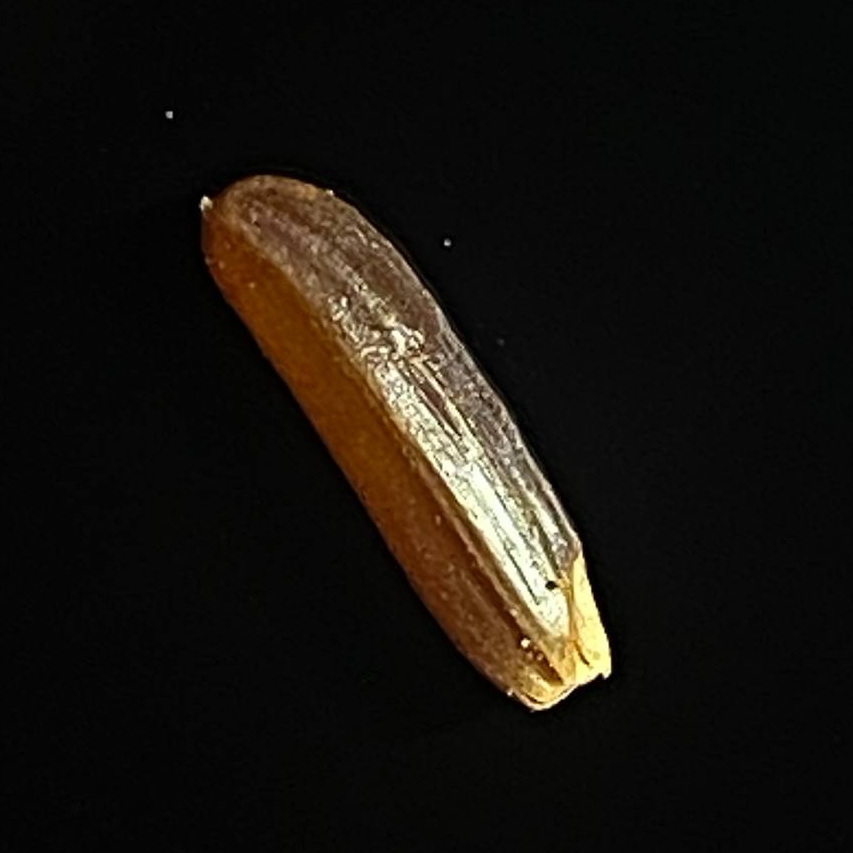
Rice variety: Red_Cargo